Assassination of Robert F. Kennedy

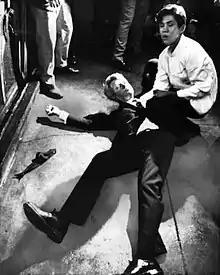
Robert F. Kennedy lies mortally wounded on the floor immediately after the shooting. Kneeling beside him is 17-year-old busboy Juan Romero, who was shaking Kennedy's hand when Sirhan Sirhan fired the shots.

On June 5, 1968, Robert F. Kennedy was shot by Sirhan Sirhan at the Ambassador Hotel in Los Angeles, California, and pronounced dead the following day.